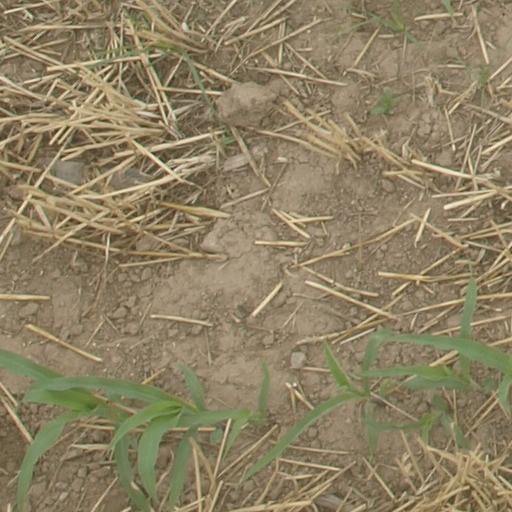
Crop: maize; corn